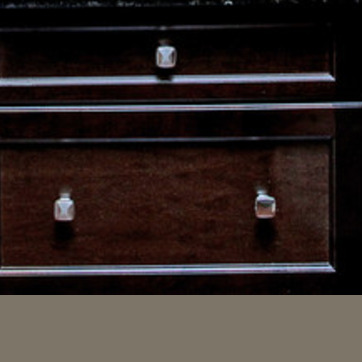
Material: wood